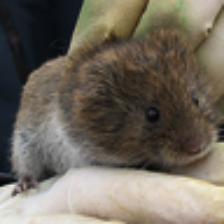
Label: NonHuman